Potts Point

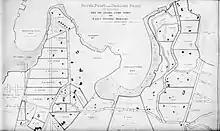
Map of historic mansions and original land grants at Potts and Darling Points (1906)

Other heritage buildings in the area include the Mansions Terrace in Bayswater Road; the terrace and townhouse group extending from 13 to 29 Challis Avenue; the group of Late Victorian terraces from 1–13 Kellett Street; the gazebo in HMAS Kuttabul; and Bomera and Tarana on the corner of Wylde Street and Cowper Wharf Roadway. These buildings are all listed on the Register of the National Estate.